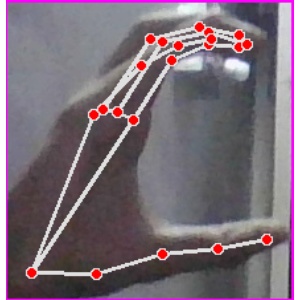
अक्षर: ऋ